Parabolic loudspeaker

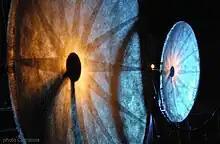
Two units of a Holophones system

The loudspeaker system was designed in 1999 by composer Michelangelo Lupone and realized at CRM – Centro Ricerche Musicali in Rome, in order to realize a specific sound spatialization defined as "wavefront sculpture". The parabolic reflector of the Holophones system emits plane waves. Each unit of the Holophones system consists of a parabolic dish with a limited band loudspeaker at its focal point, with controllable radiation angle. The dynamic controls for sculpturing the wavefront are managed by a computer.